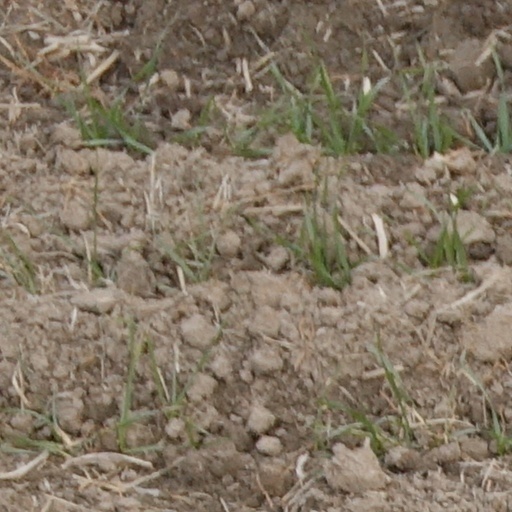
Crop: wheat